Thomas L. Critz House

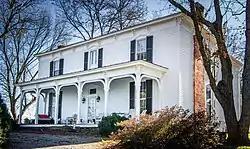
Thomas L. Critz House

The Thomas L. Critz House, built c.1887, is a historic Italianate style house in Thompsons Station, Tennessee that was listed on the National Register of Historic Places in 1988. It is a two-story frame residence with a Central passage plan. It has a one-story porch with square chamfered columns.